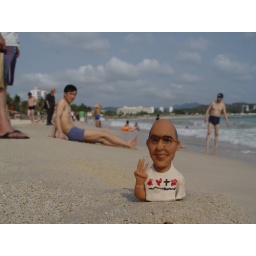
MiniP3 buried in the Sanya beach sand 02866